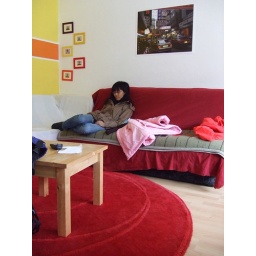
The yellow wall was painted by Wanja and Lisa. Well-done!